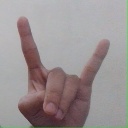
अक्षर: श